Napa Sonoma Marsh

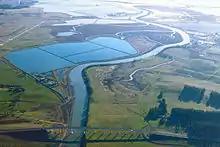
Aerial view of the southern end of the Napa River in the Napa Sonoma Marsh

The Napa Sonoma Marsh is a wetland at the northern edge of San Pablo Bay, which is a northern arm of the San Francisco Bay in California, United States. This marsh has an area of , of which are abandoned salt evaporation ponds. The United States Government has designated in the Napa Sonoma Marsh as the San Pablo Bay National Wildlife Refuge.